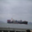
Label: ship